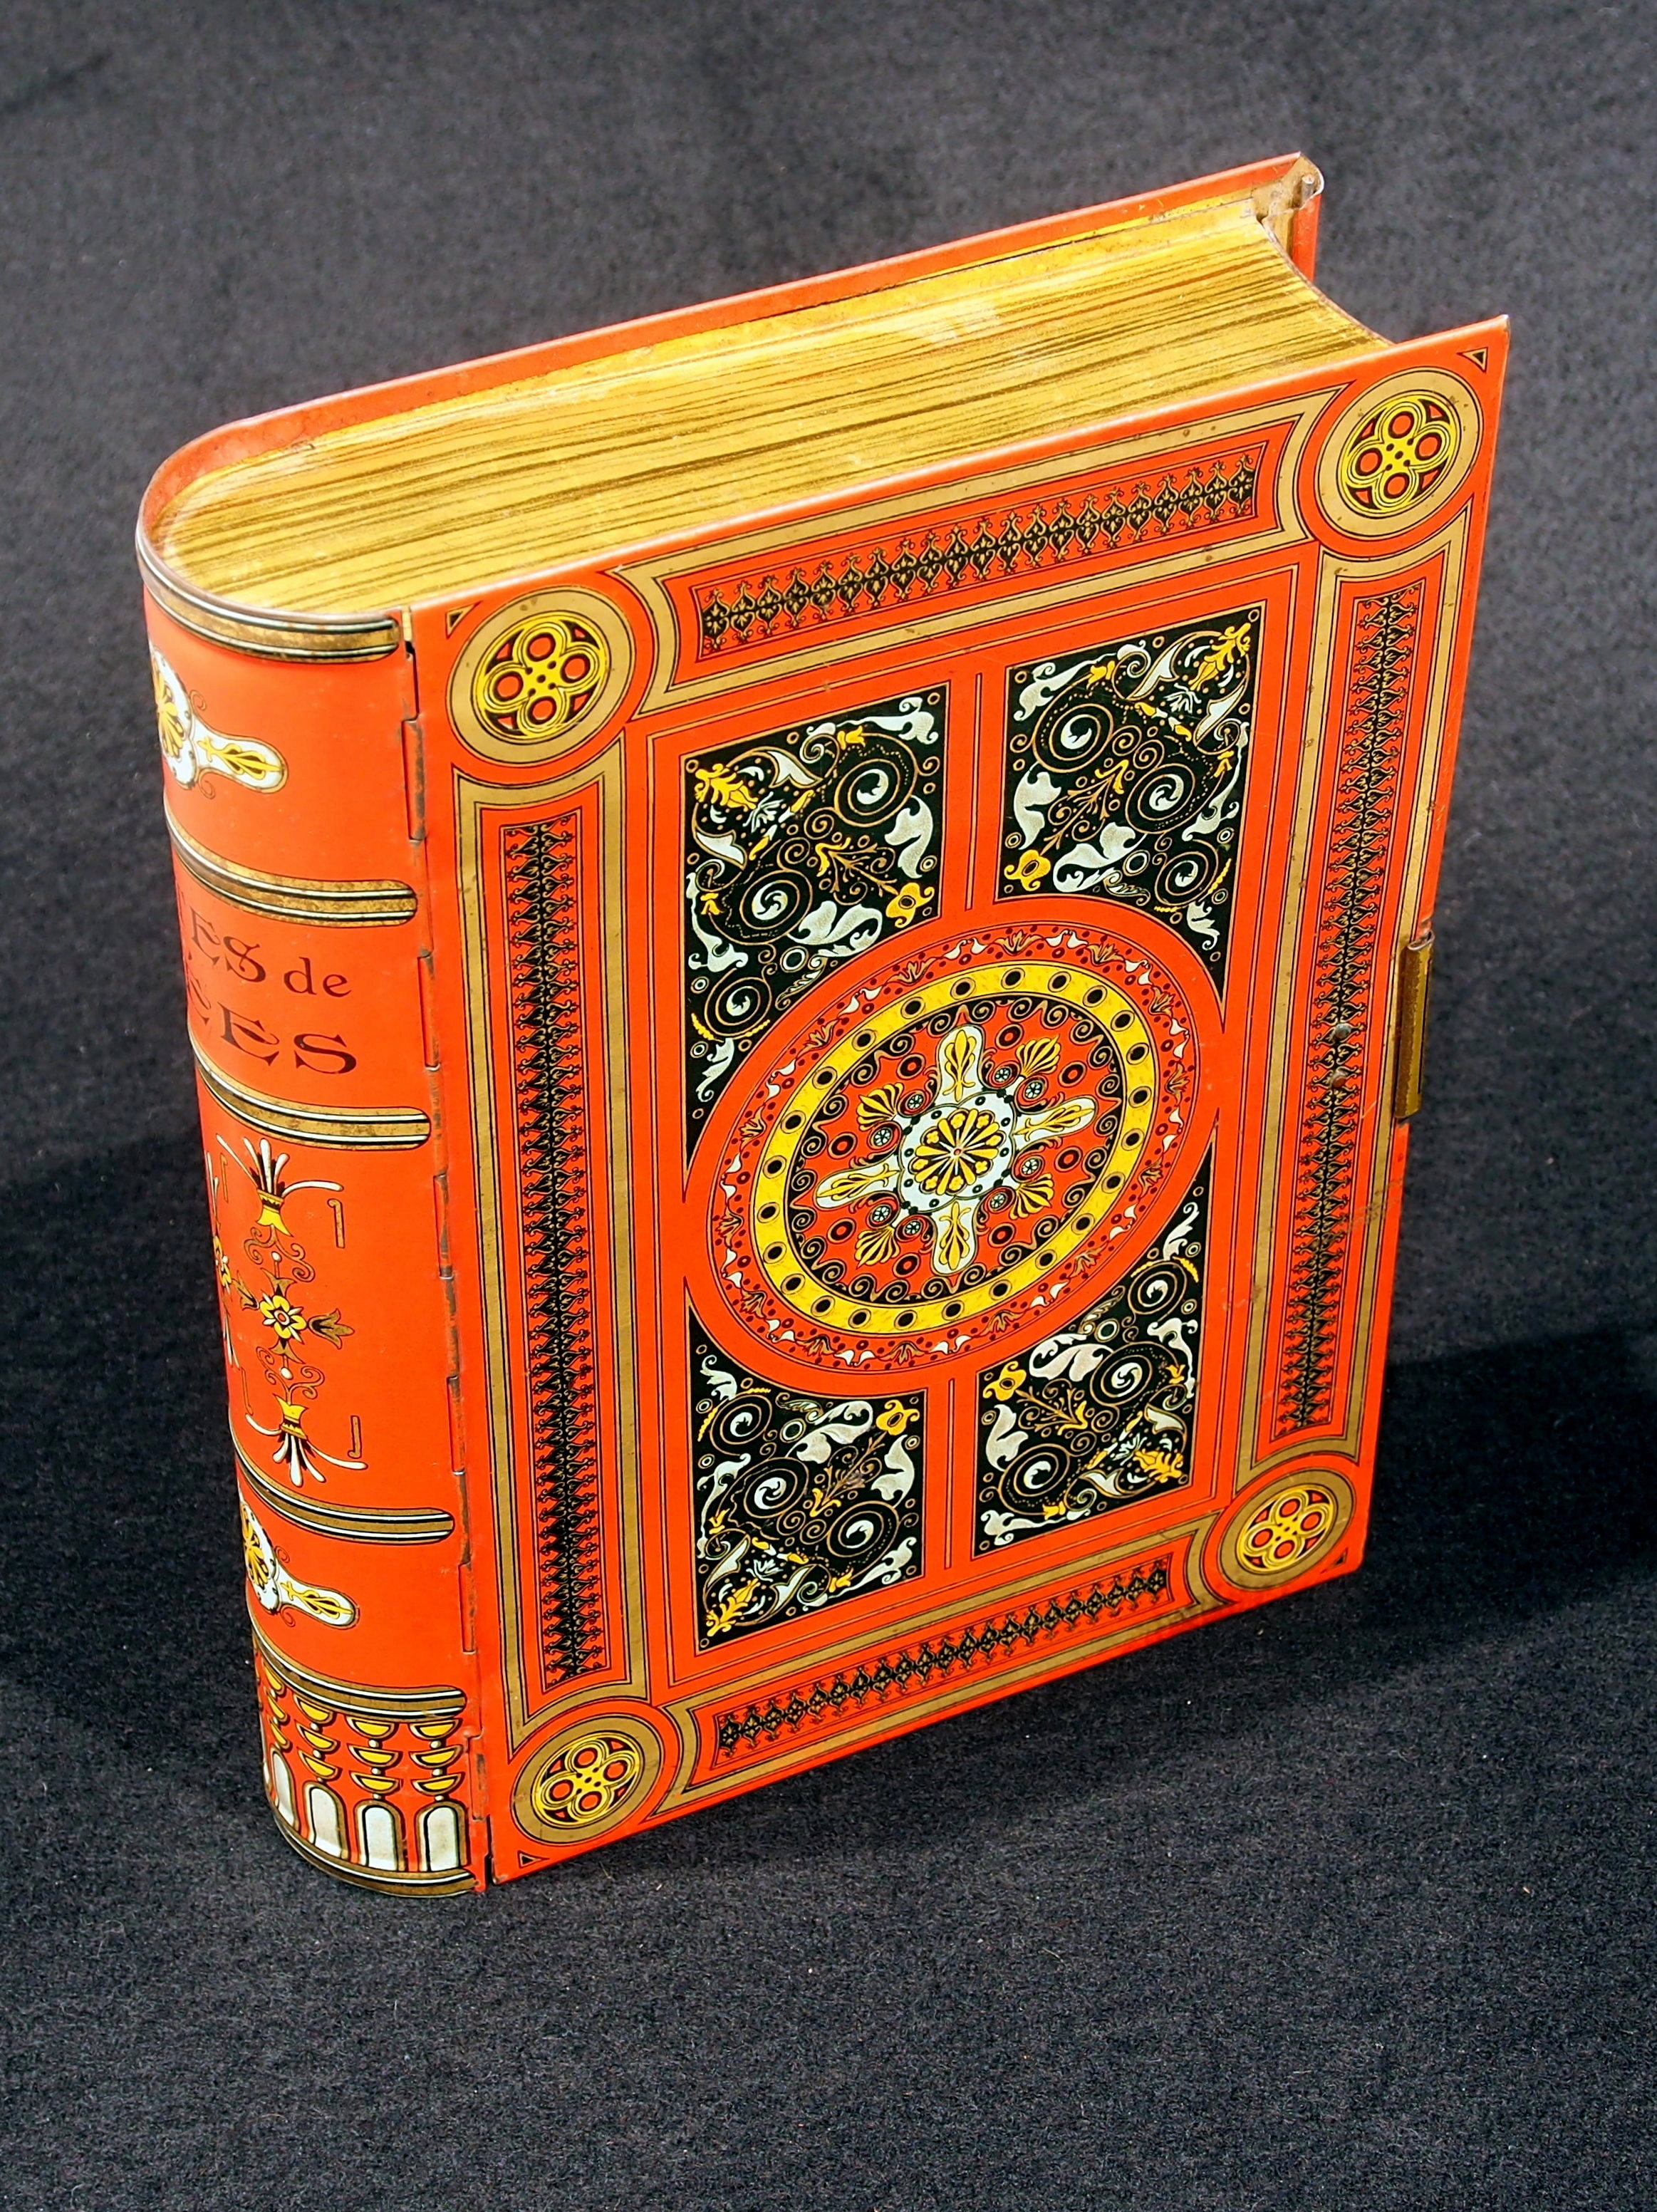
retro, old, pattern, metal, box, historic, furniture, biscuit, package, art, design, container, picture frame, tin, book shaped